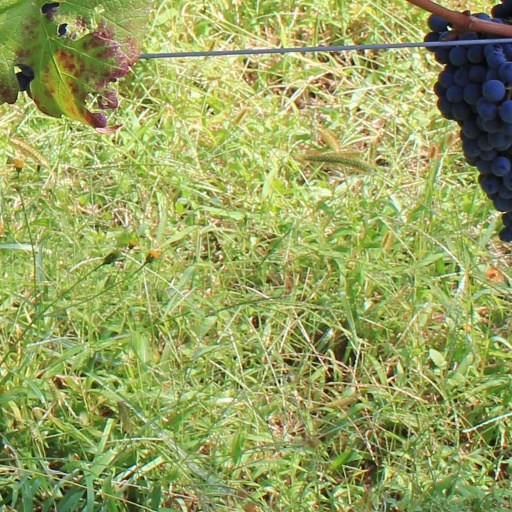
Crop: grape